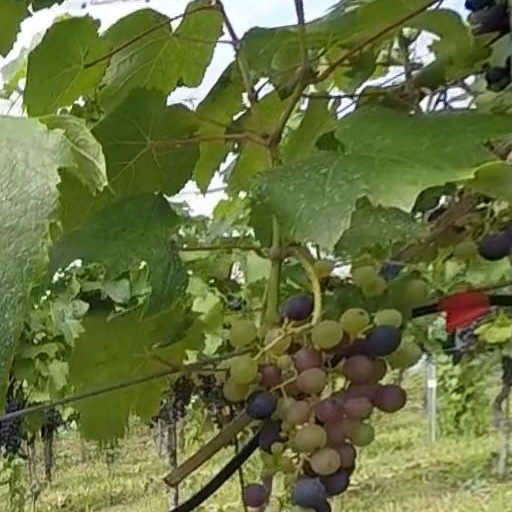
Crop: grape